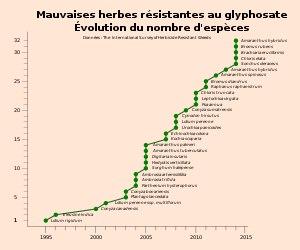
La résistance au glyphosate, ou tolérance au glyphosate, est un phénomène de résistance, c'est-à-dire la « capacité héritée et transmissible de plantes d’une population à survivre à un traitement qui permet normalement de les maîtriser », constaté chez certaines espèces de plantes ou d'autres organismes, à des herbicides ayant pour substance active le glyphosate, ou N-glycine, dont le plus connu est vendu sous la marque Roundup.